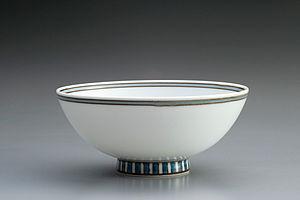
Un bol est un élément de vaisselle qui sert principalement lors du repas matinal mais qui peut également être utilisé à n'importe quel autre moment de la journée. On s'en sert le plus souvent pour boire du lait, du café, du thé, ou autres.